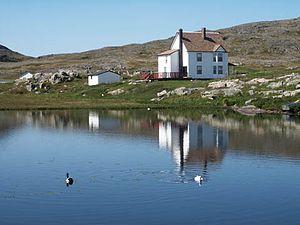
Pays est un film québécois réalisé par Chloé Robichaud tourné en 2015 et sorti en salles en novembre 2016.